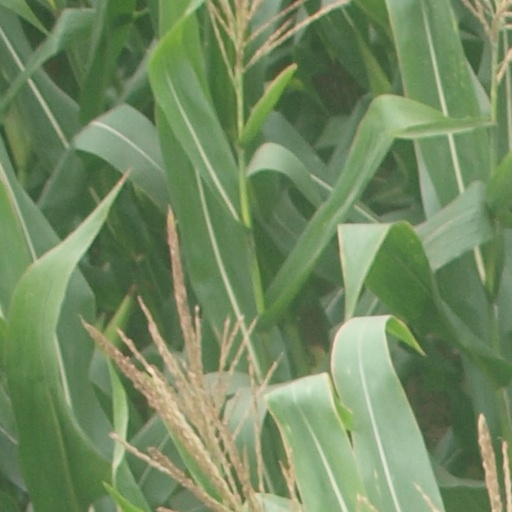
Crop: maize; corn